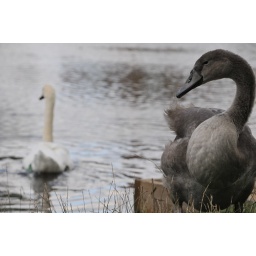
cygnet with dad in back ground swimming off for some bread